Adrian Edmondson

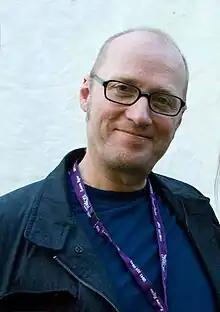
Edmondson in 2008

Adrian Charles Edmondson (born 24 January 1957) is an English actor, comedian, musician, writer and television presenter. Part of the alternative comedy boom in the early 1980s, he and his comedy partner Rik Mayall starred in the television sitcoms "The Young Ones" (1982–1984), "Filthy Rich & Catflap" (1987) and "Bottom" (1991–1995), the last of which was written by Edmonson and Mayall, as well as the comedy feature film "Guest House Paradiso" (1999), which Edmonson directed and co-wrote. Edmondson and Mayall also appeared in "The Comic Strip Presents..." series of films throughout the 1980s and 1990s. For two episodes of this they created the spoof heavy metal band Bad News, and for another Edmonson played his nihilistic alter-ego Eddie Monsoon, an offensive South African television star.